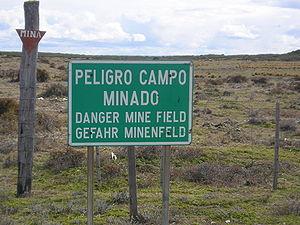
Operación Soberanía ou Operativo afianzamiento de la soberanía est le nom de code du plan de d'invasion du Chili que la junte militaire argentine voulut mettre à exécution dans les derniers jours du mois de décembre 1978, mais qui fut suspendu au dernier moment par l'intervention du pape Jean-Paul II.